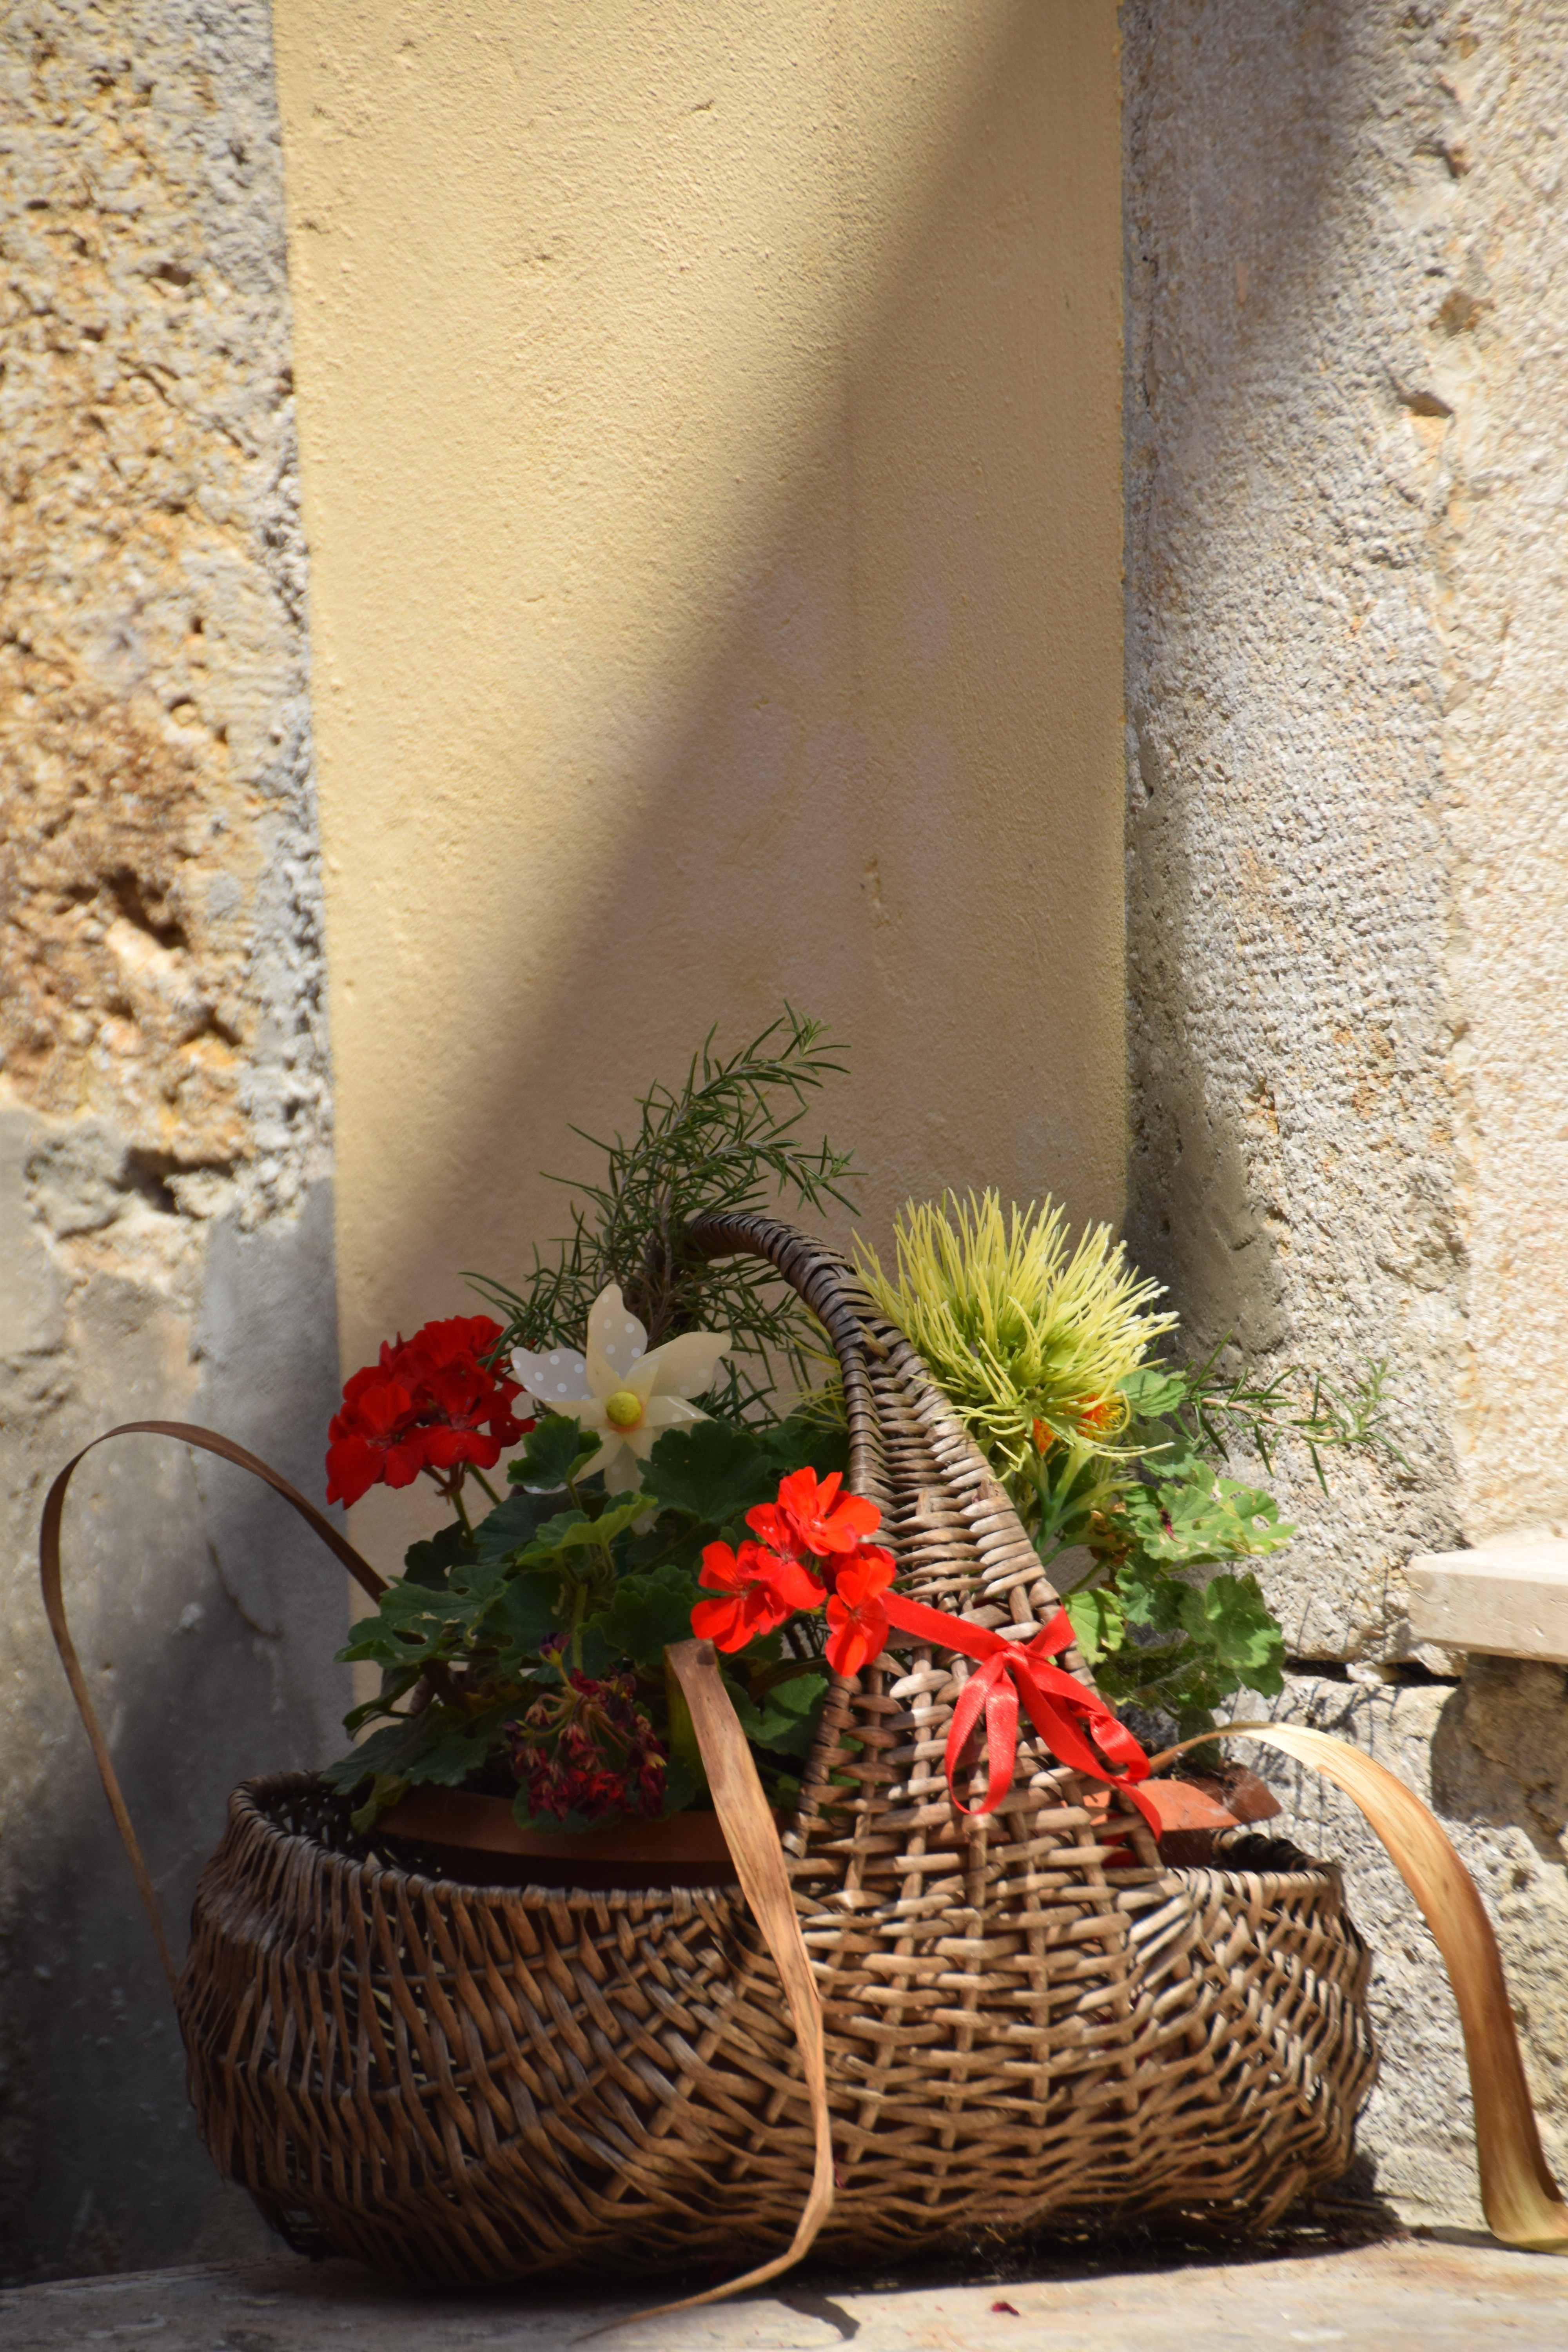
wood, flower, wall, bouquet, basket, flowers, grass family